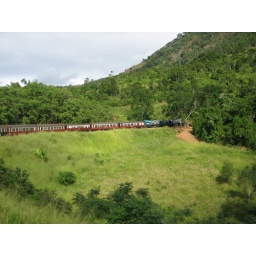
The front cars of the train - going around a bend